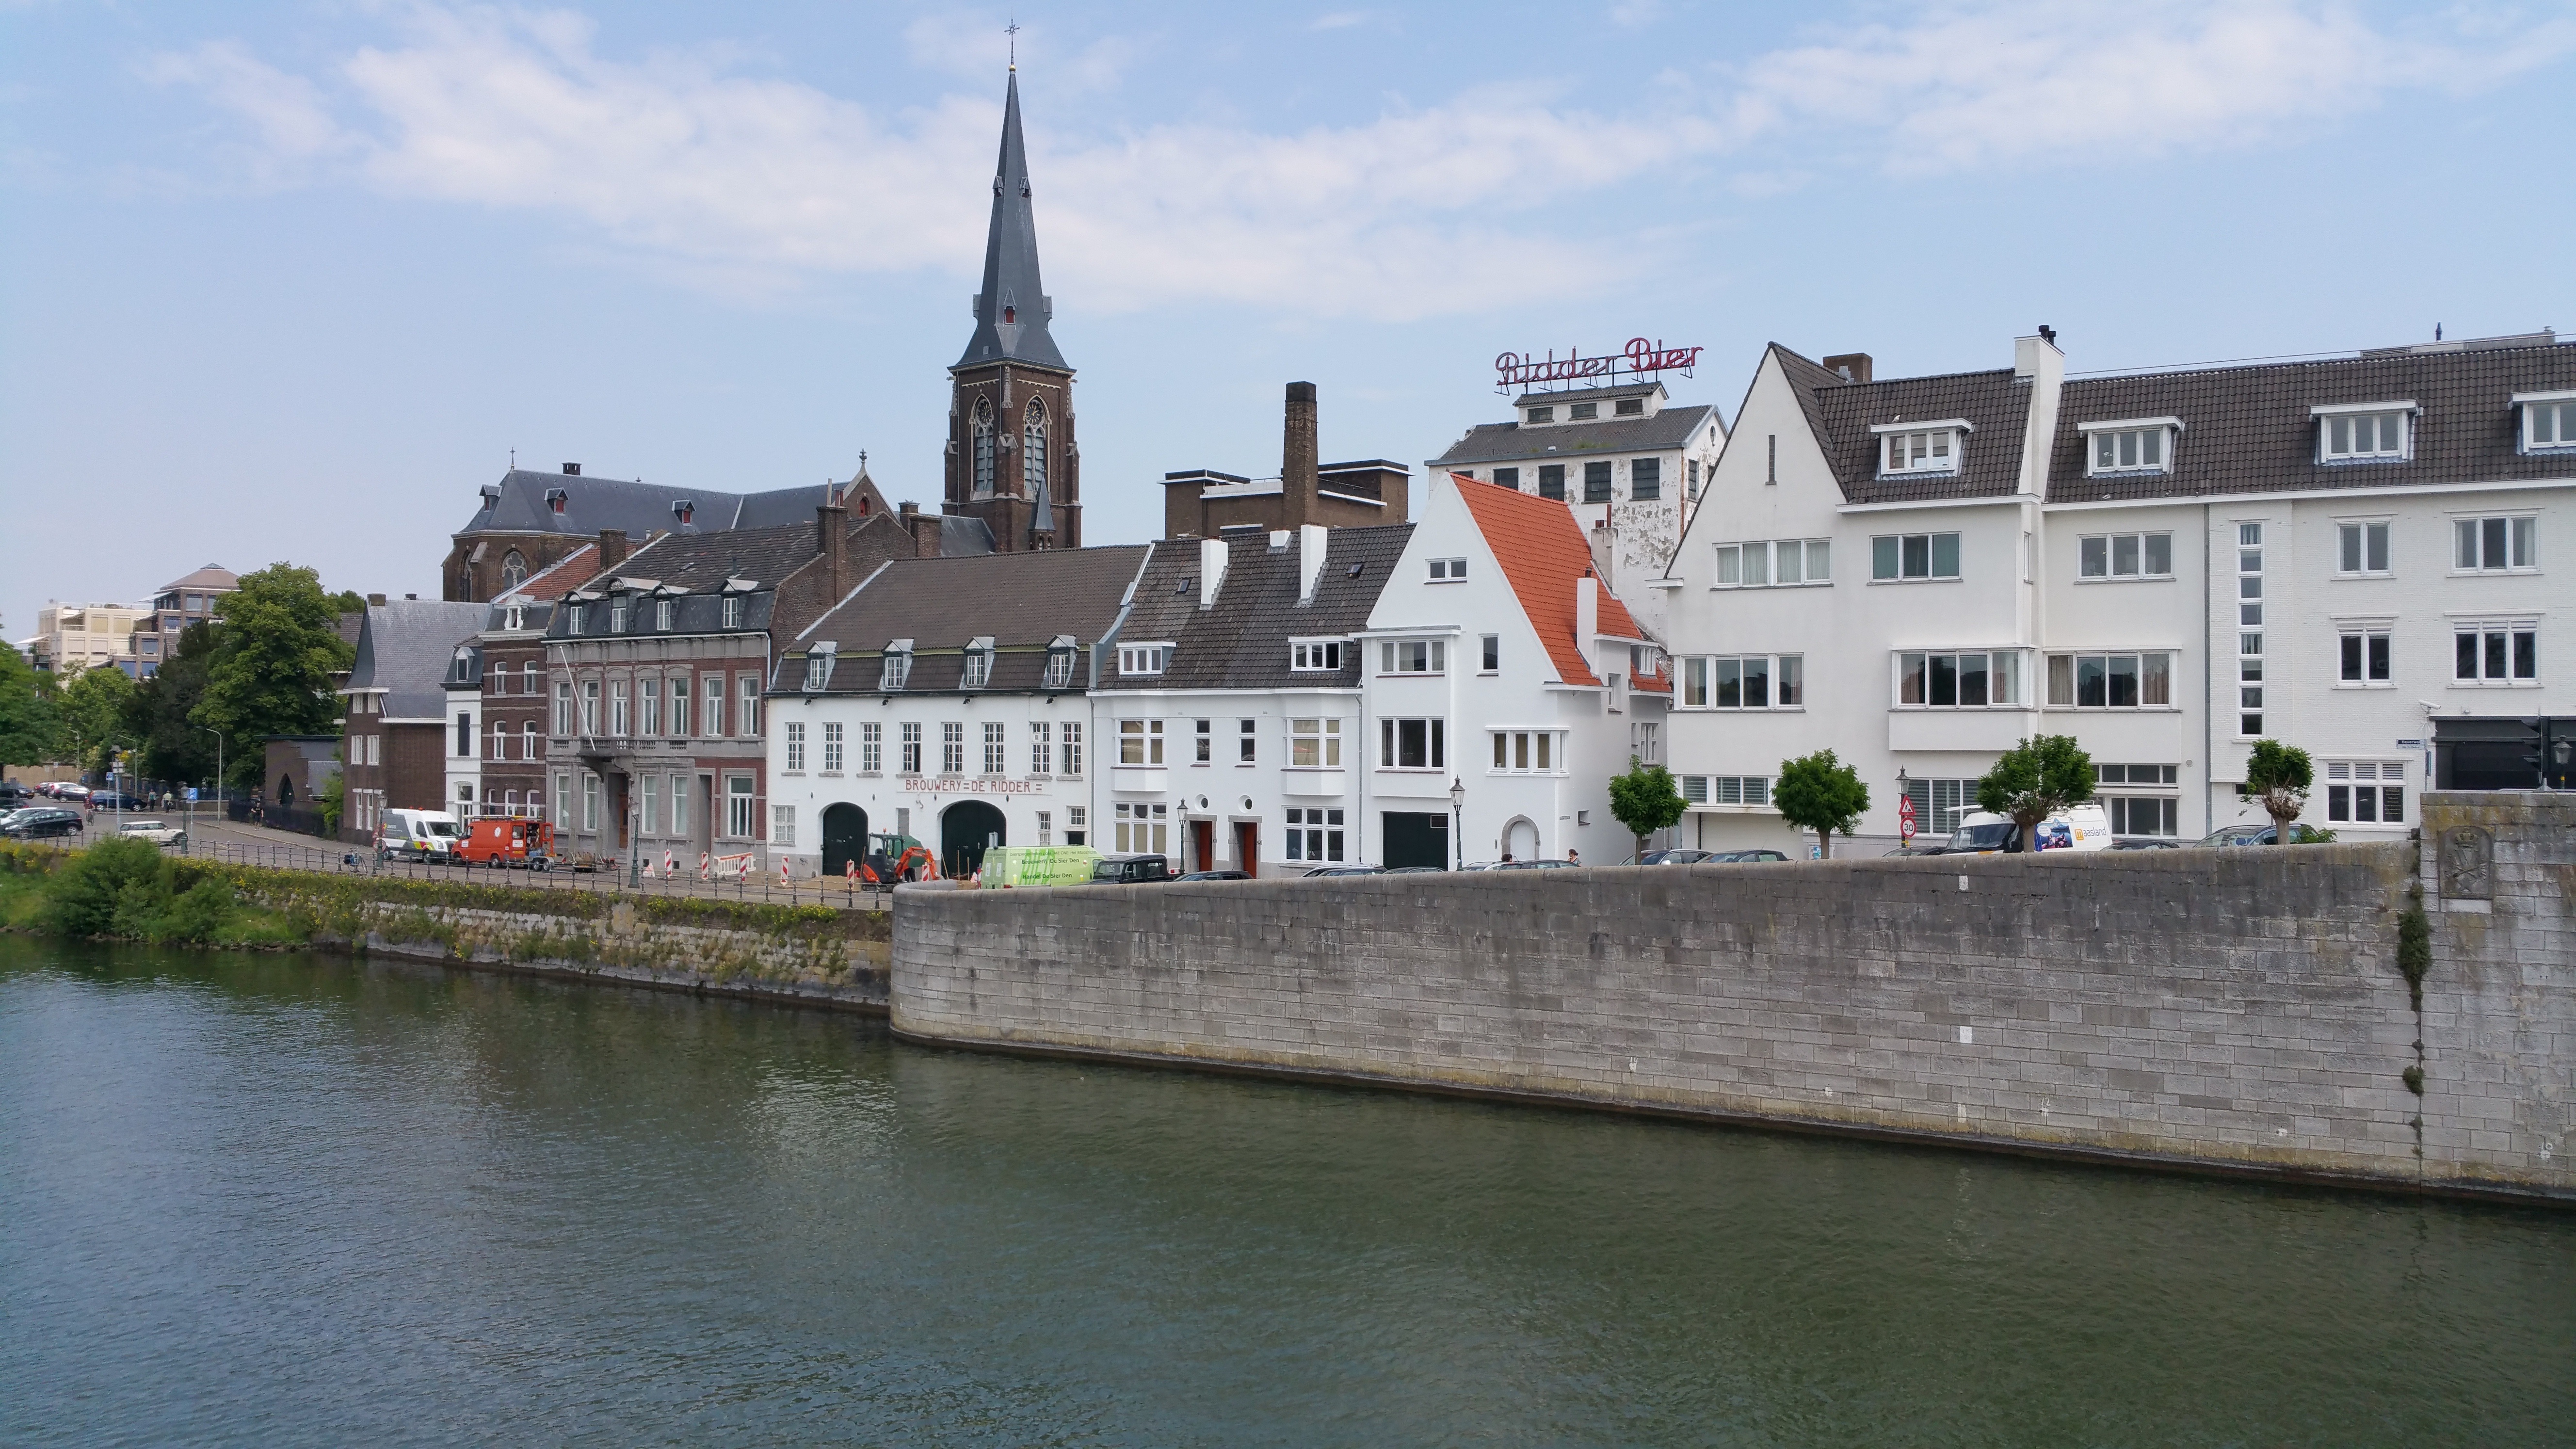
town, building, chateau, palace, river, canal, vehicle, landmark, tourism, waterway, netherlands, homes, maastricht, tours, water castle